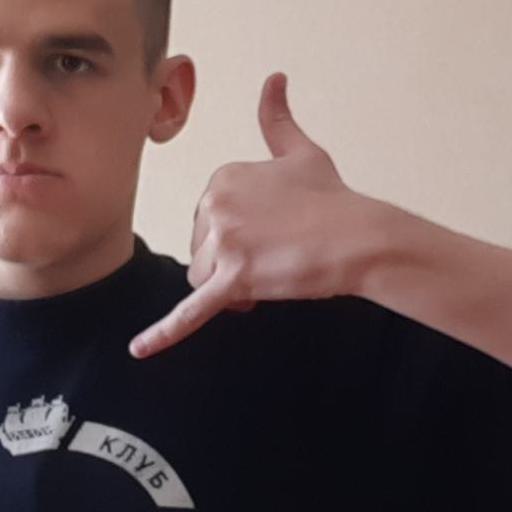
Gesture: call